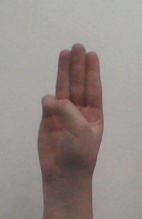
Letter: thaa